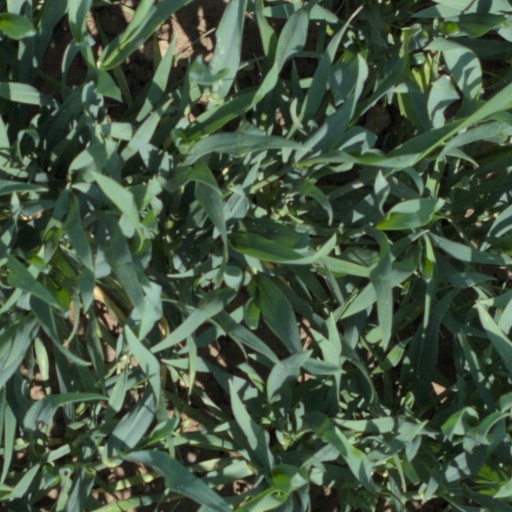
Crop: wheat